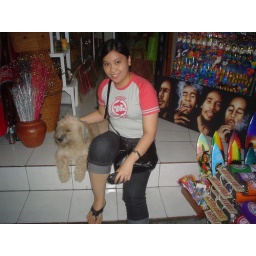
Me and a cute dog in Kuta